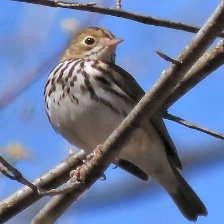
Species: OVENBIRD
Scientific name: SEIURUS AUROCAPILLA